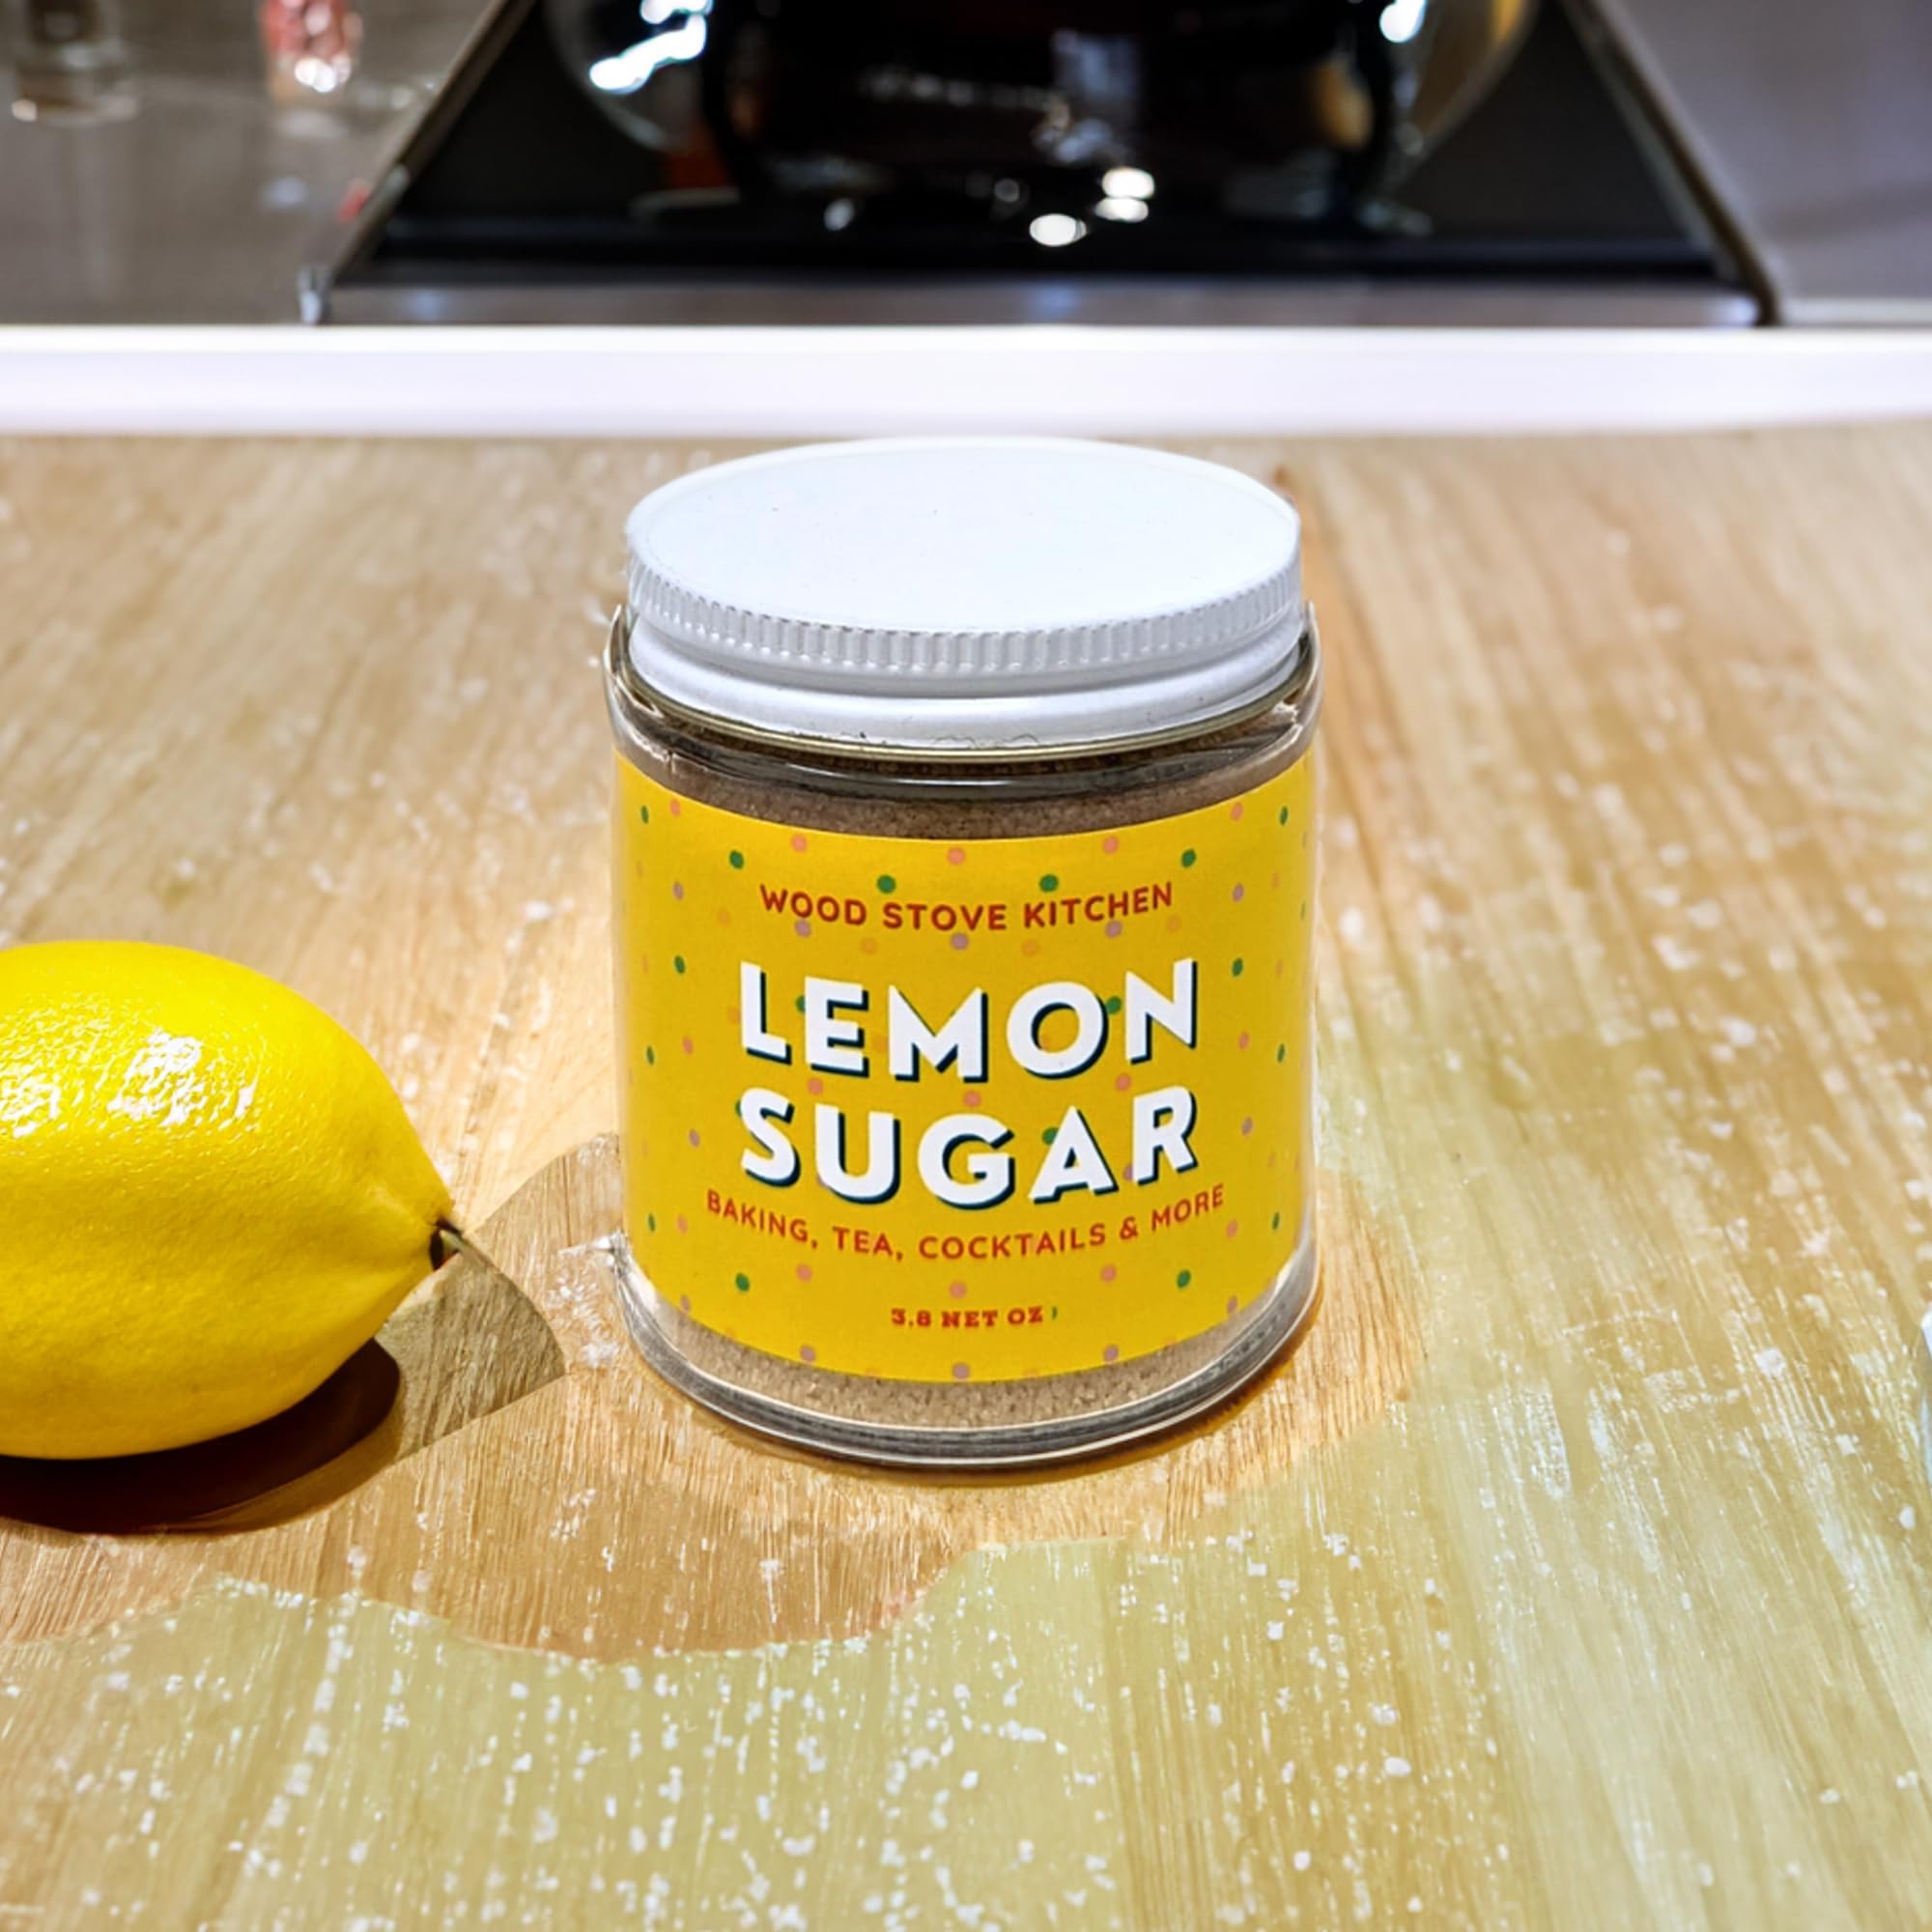
Item Name: Wood Stove Kitchen - Lemon Sugar for Cooking & Beverages - Sugar & Seasoning w/ Natural Spice & Herbs - Flavor Your Cocktails & Lemonade - 3.8 oz
Value: 3.8
Unit: Ounce

Price: 9.99